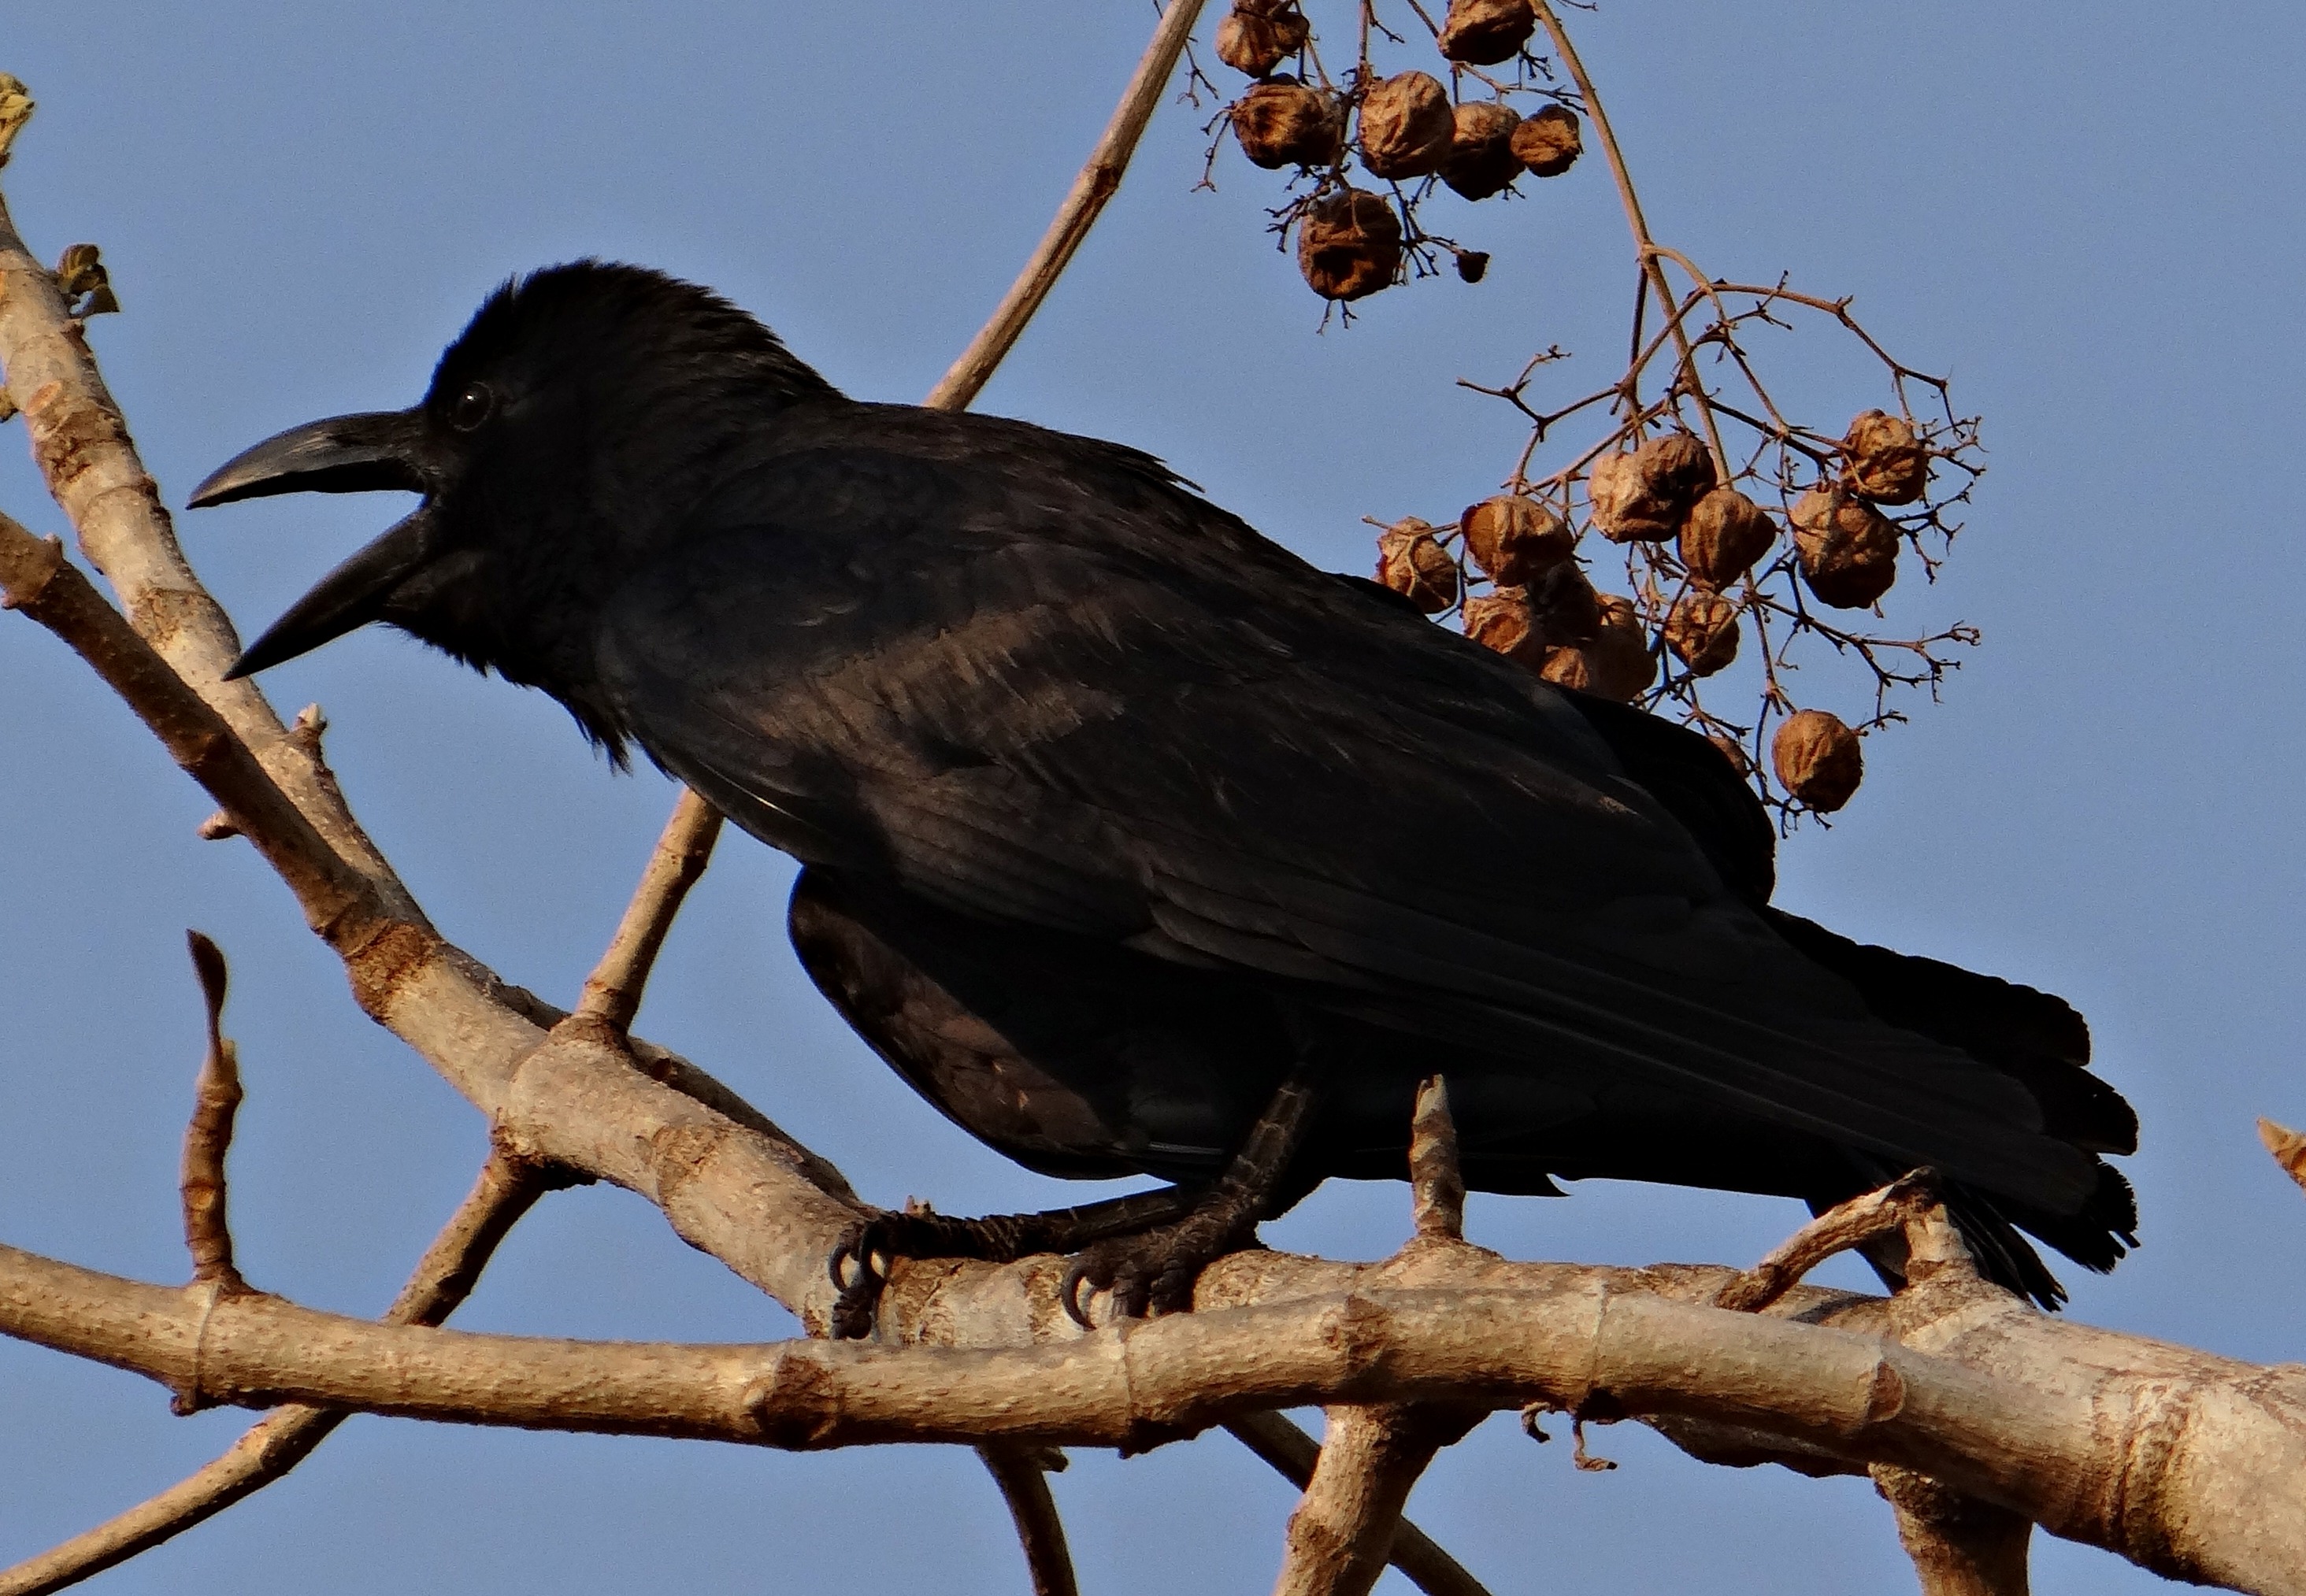
nature, branch, bird, wildlife, fauna, crow, vertebrate, india, karnataka, perching bird, indian jungle crow, corvus macrorhynchos, large billed crow, jungle crow